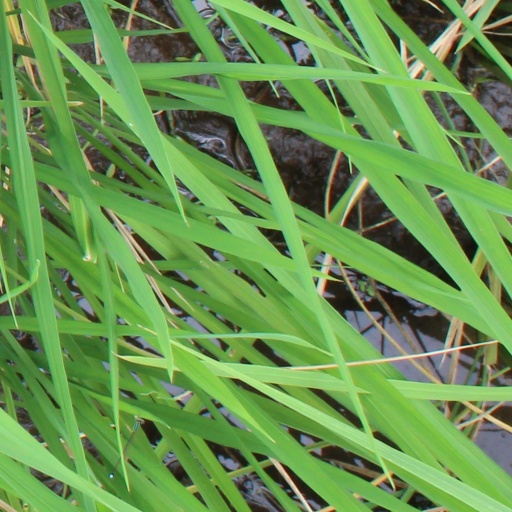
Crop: rice